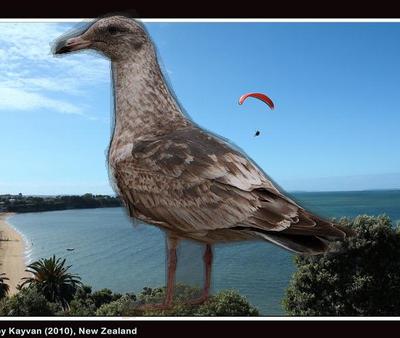
Bird species: Slaty_backed_Gull
Bird type: waterbird
Background: water